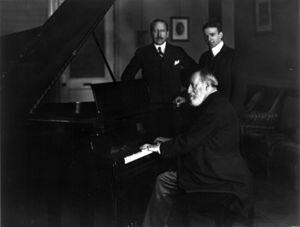
Charles Camille Saint-Saëns, né à Paris le 9 octobre 1835 et mort à Alger le 16 décembre 1921, est un pianiste, organiste et compositeur français de l'époque romantique.